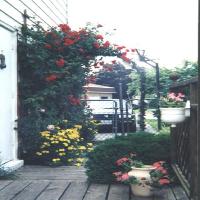
Weather: cloudy or overcast